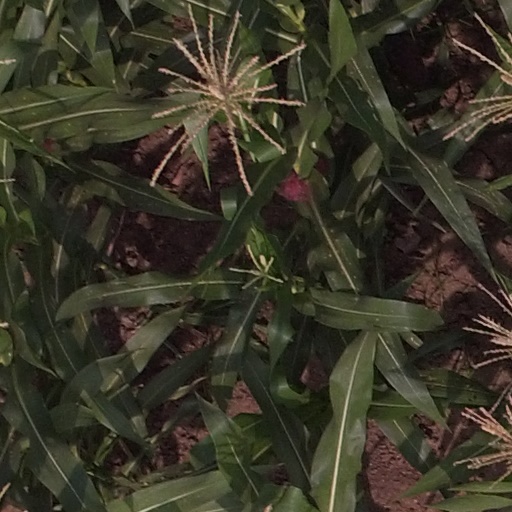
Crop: maize; corn